Yếm

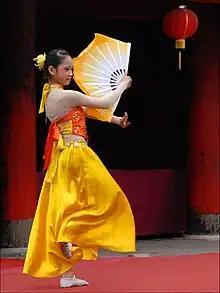
A female dancer wearing yếm

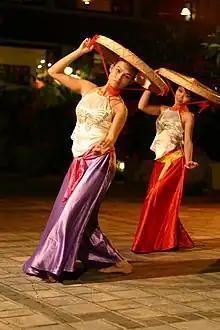
Two dancers wearing yếm

As Westernization reached Vietnam, by the 20th century women increasingly abandoned yếm for the Western bra.